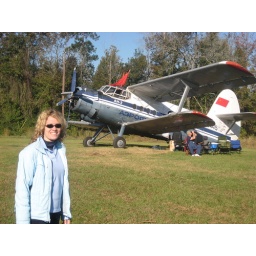
pretty girl by ugly plane